Joseph Smith

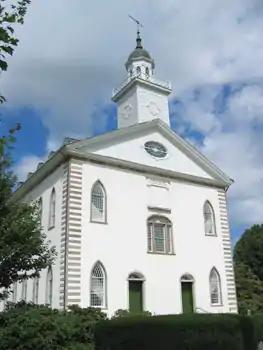
Smith dedicated the Kirtland Temple in 1836.

In January 1837, Smith and other churchleaders created a joint stock company, called the Kirtland Safety Society, to act as a quasi-bank; the company issued banknotes partly capitalized by real estate. Smith encouraged his followers to buy the notes, in which he invested heavily himself. The bank failed within a month. As a result, Latter Day Saints in Kirtland suffered extreme high volatility and intense pressure from debt collectors. Smith was held responsible for the failure, and there were widespread defections from the church, including many of Smith's closest advisers.